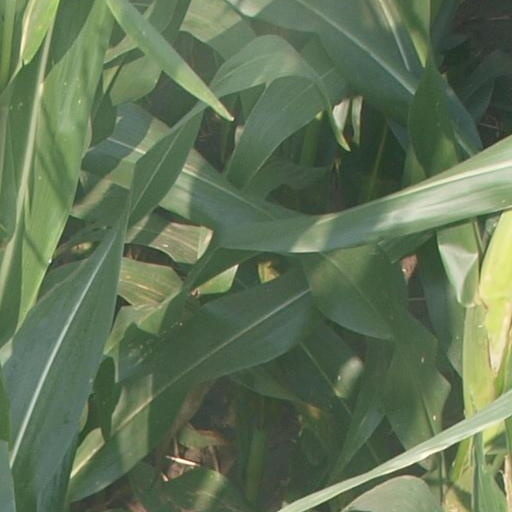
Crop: maize; corn